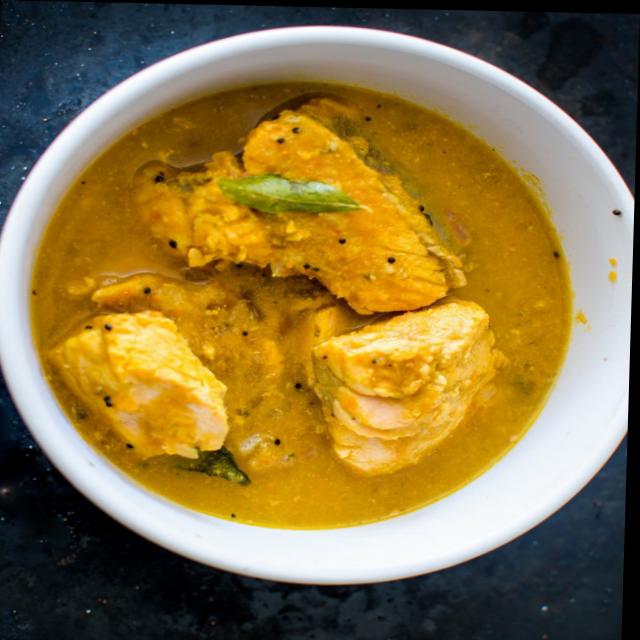
Dish: fish_curry